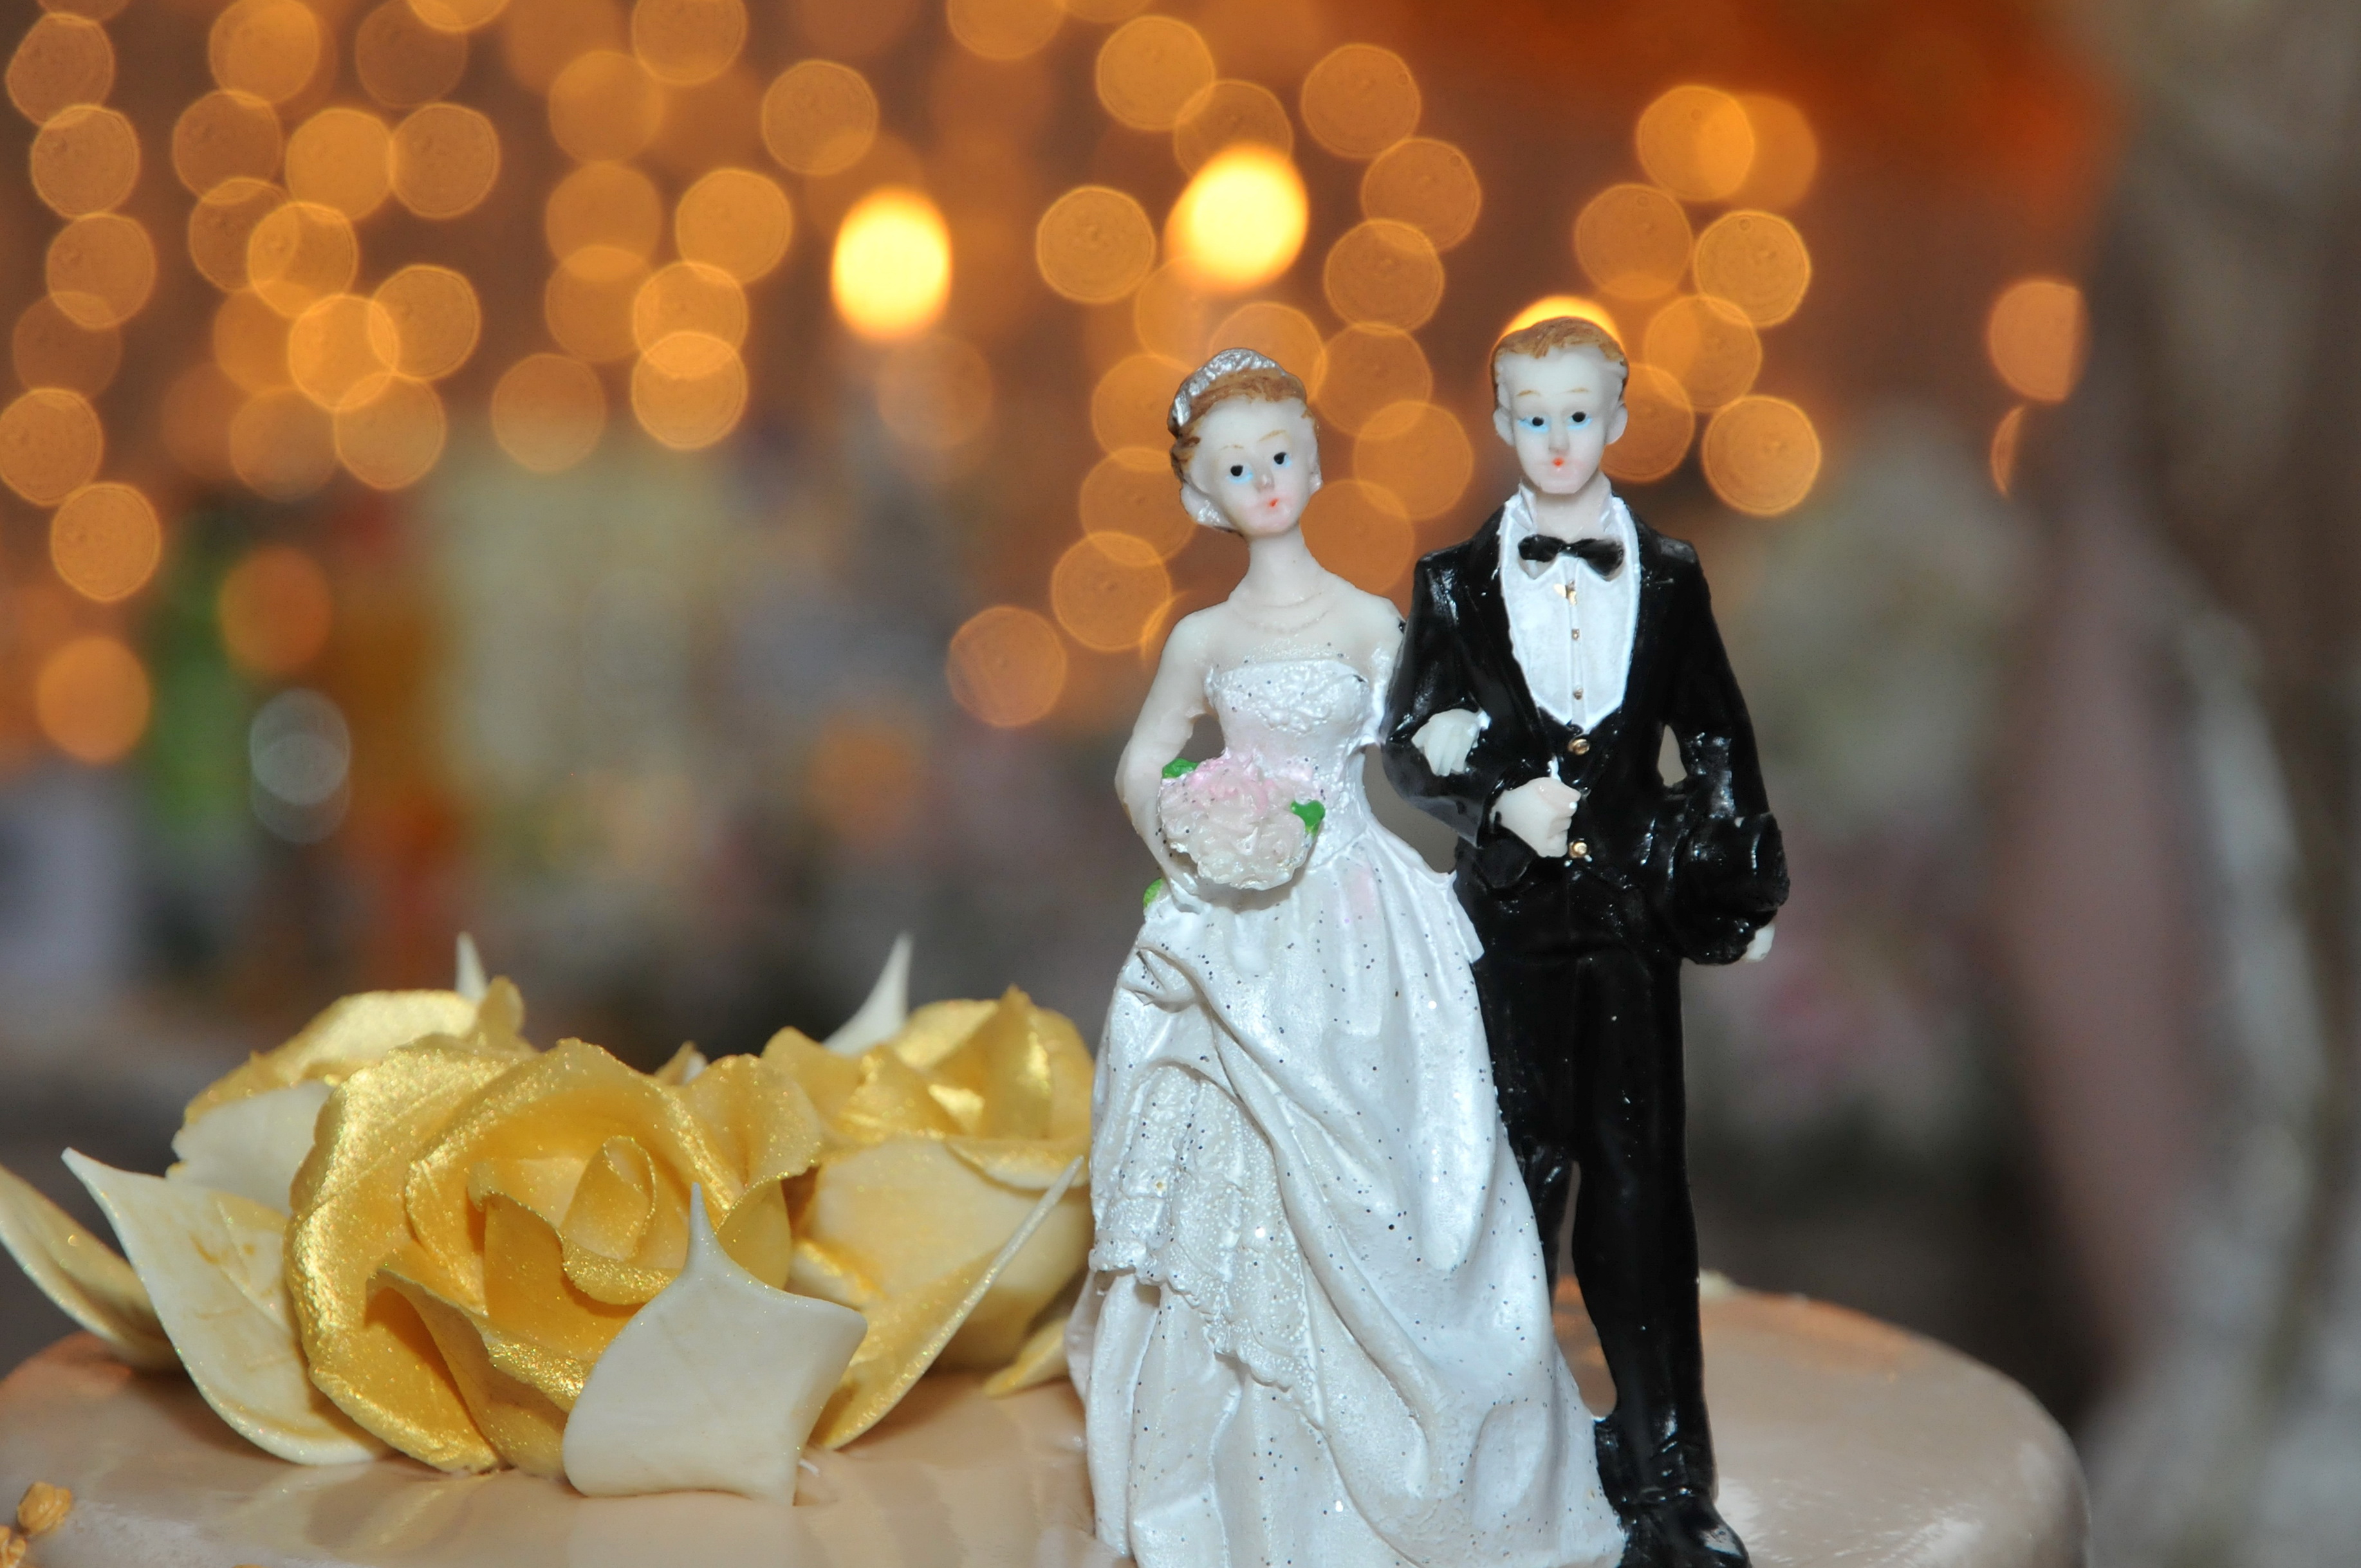
wedding, light, bokeh, photograph, figurine, marriage, yellow, bride, male, wedding ceremony supply, dress, ceremony, groom, gown, wedding cake, wedding dress, event, flower, bridal clothing, wedding reception, happy, love, formal wear, bouquet